Gaspar de Rodas

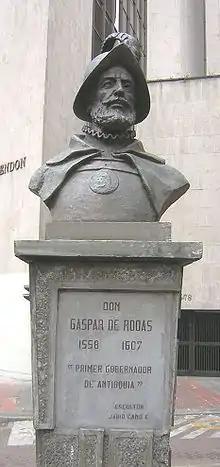
Gaspar de Rodas

Gaspar de Rodas (1518–1607) was a Spanish administrator in the area that now comprises the present-day departments of Antioquia, Caldas, Quindío and Risaralda, in what is now Colombia. He was the first governor of Antioquia, part of the New Kingdom of Granada.